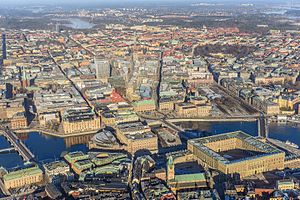
Sveriges byer 2010
Sveriges største by Stockholm.
Denne liste indeholder alle Sveriges byer jævnfør Statistiska centralbyråns byområdeafgrænsning pr. 31. december 2010. I hele landet var der på det tidspunkt 1.956 byområder med en samlet befolkning på 8.015.797 indbyggere, hvilket svarede til 85,1 procent af hele befolkningen.